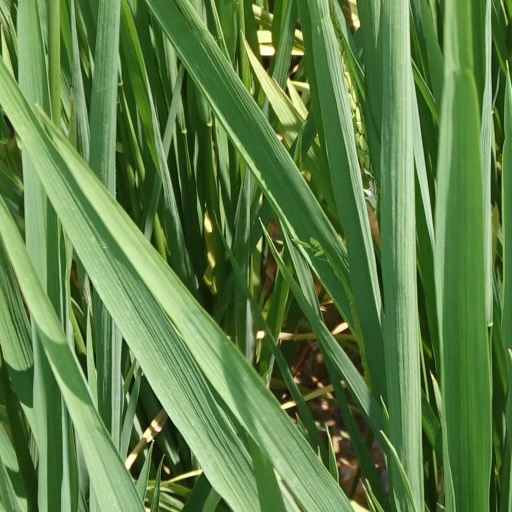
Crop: rice